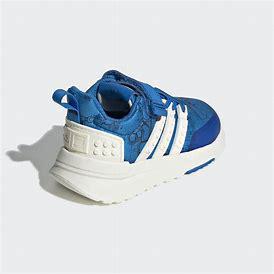
Brand: Adidas
Model: Racer Tr X Lego